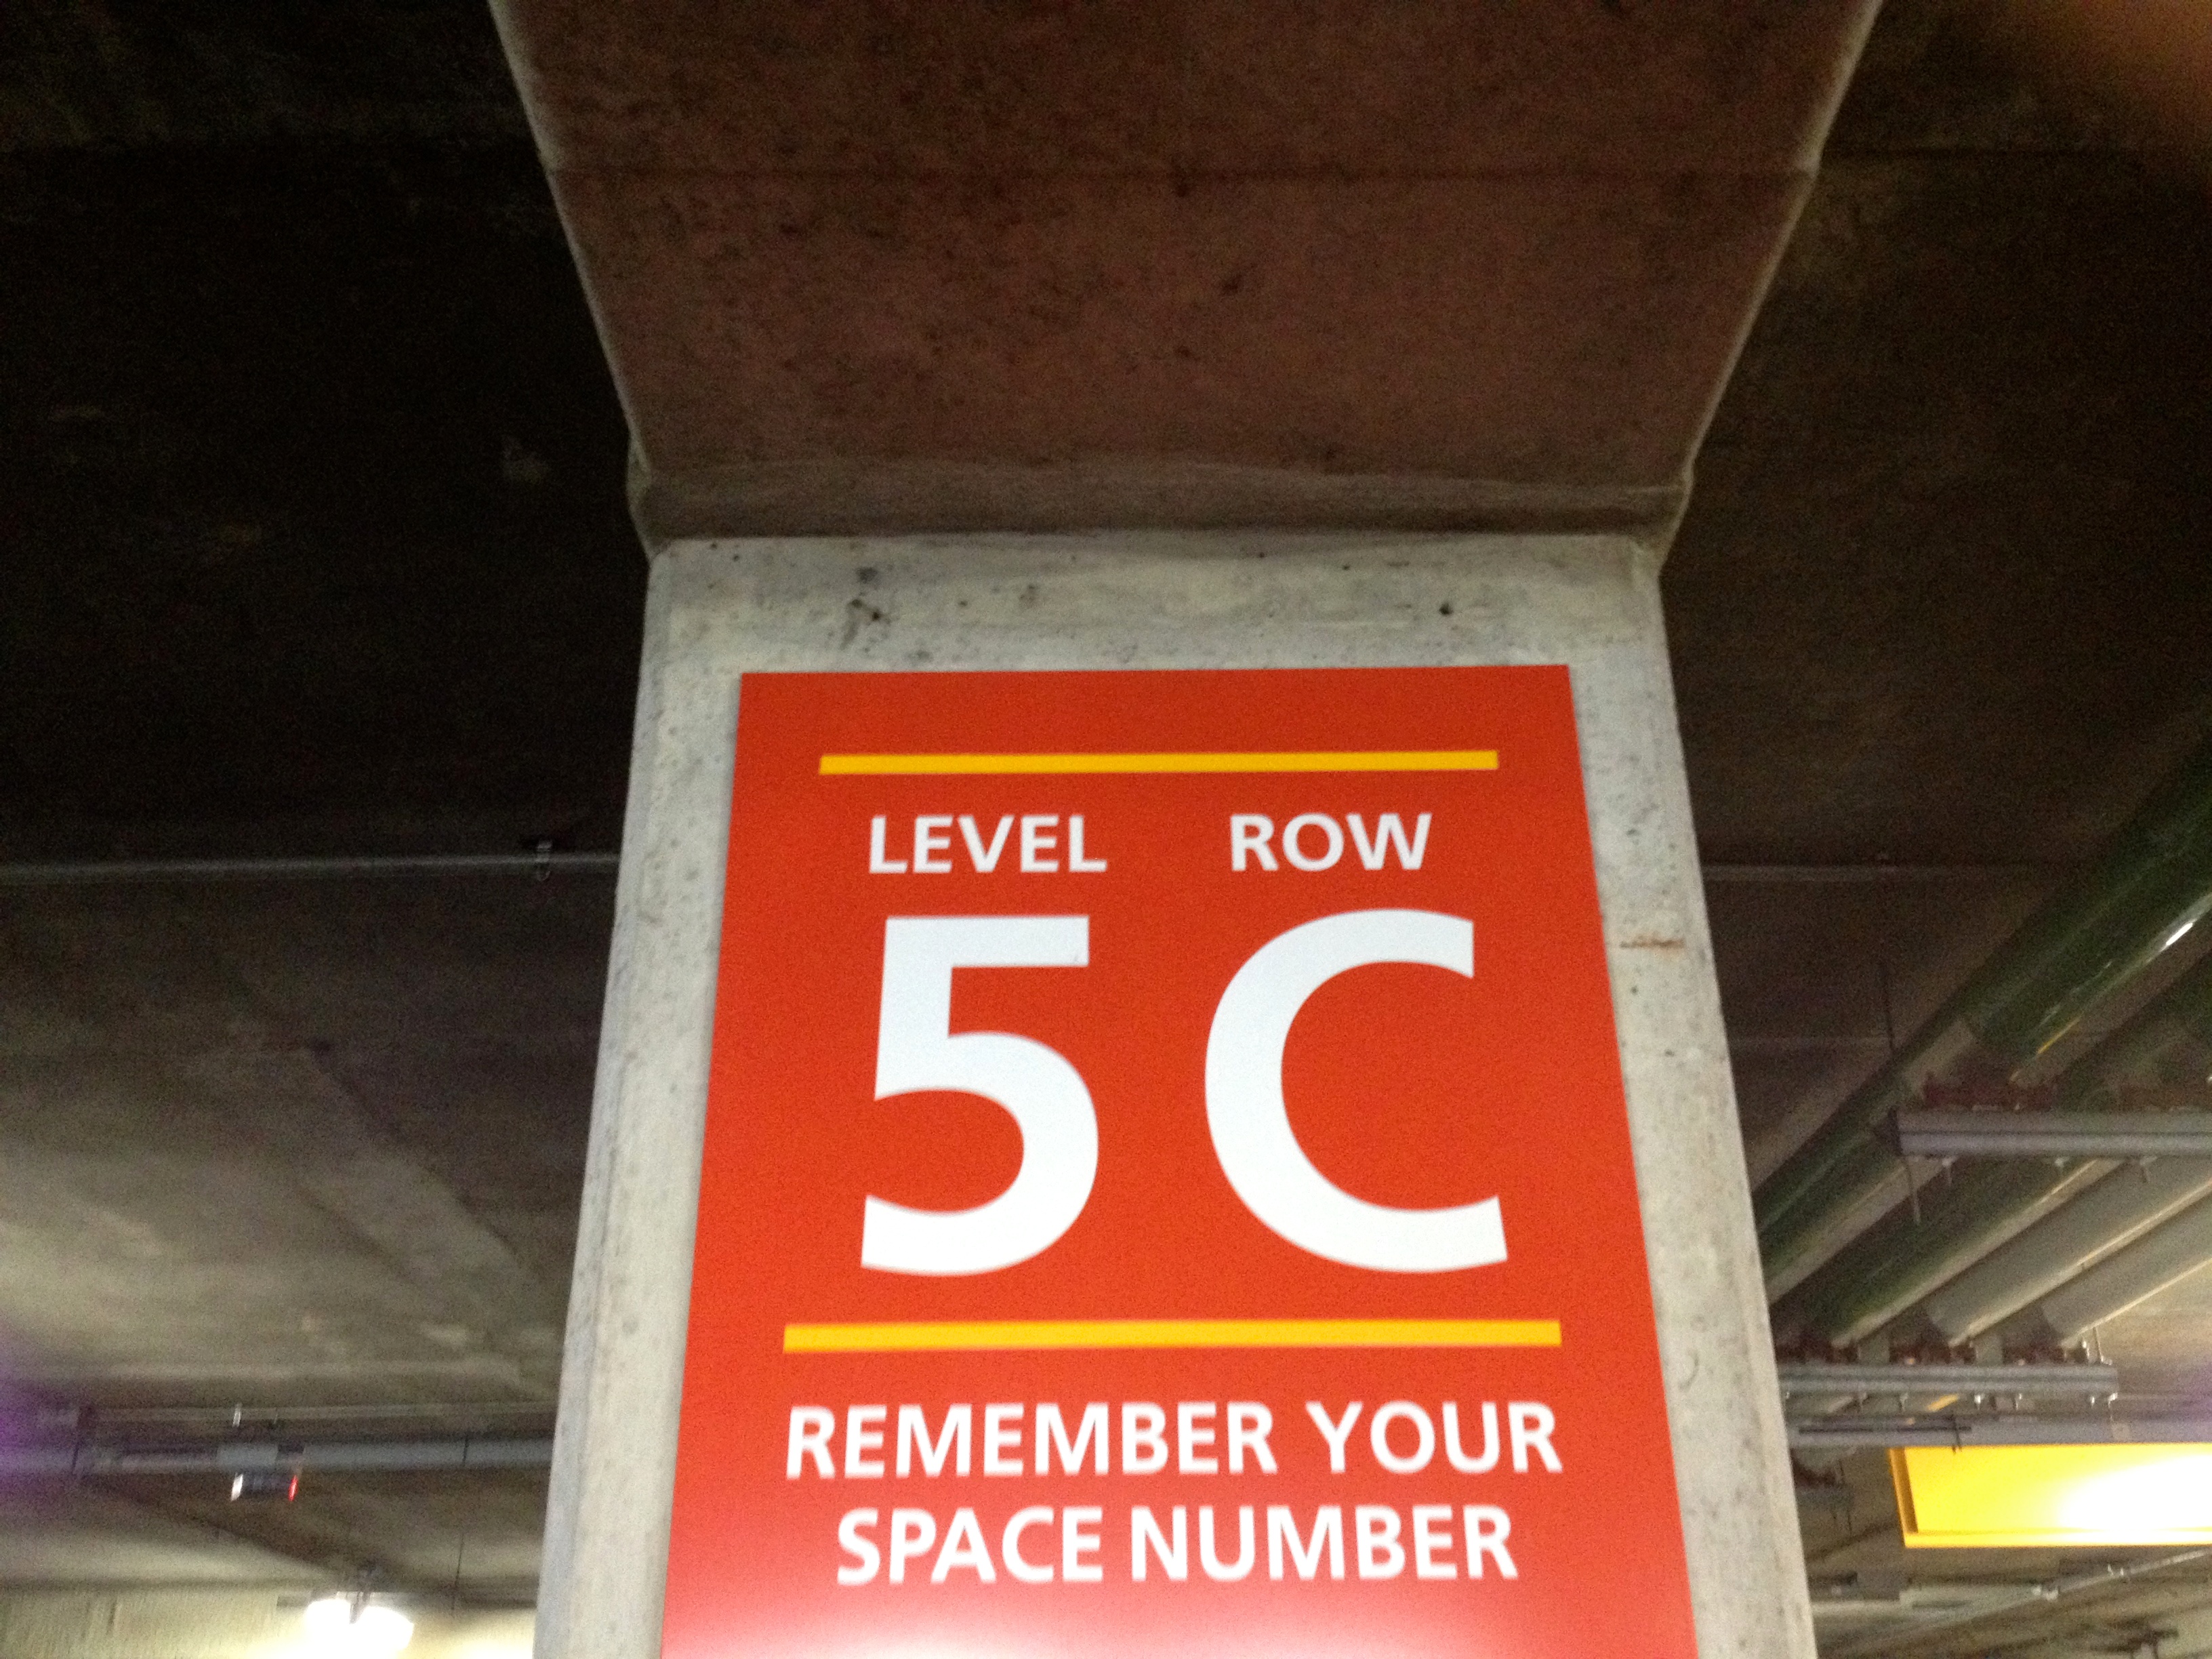
floor, ceiling, signage